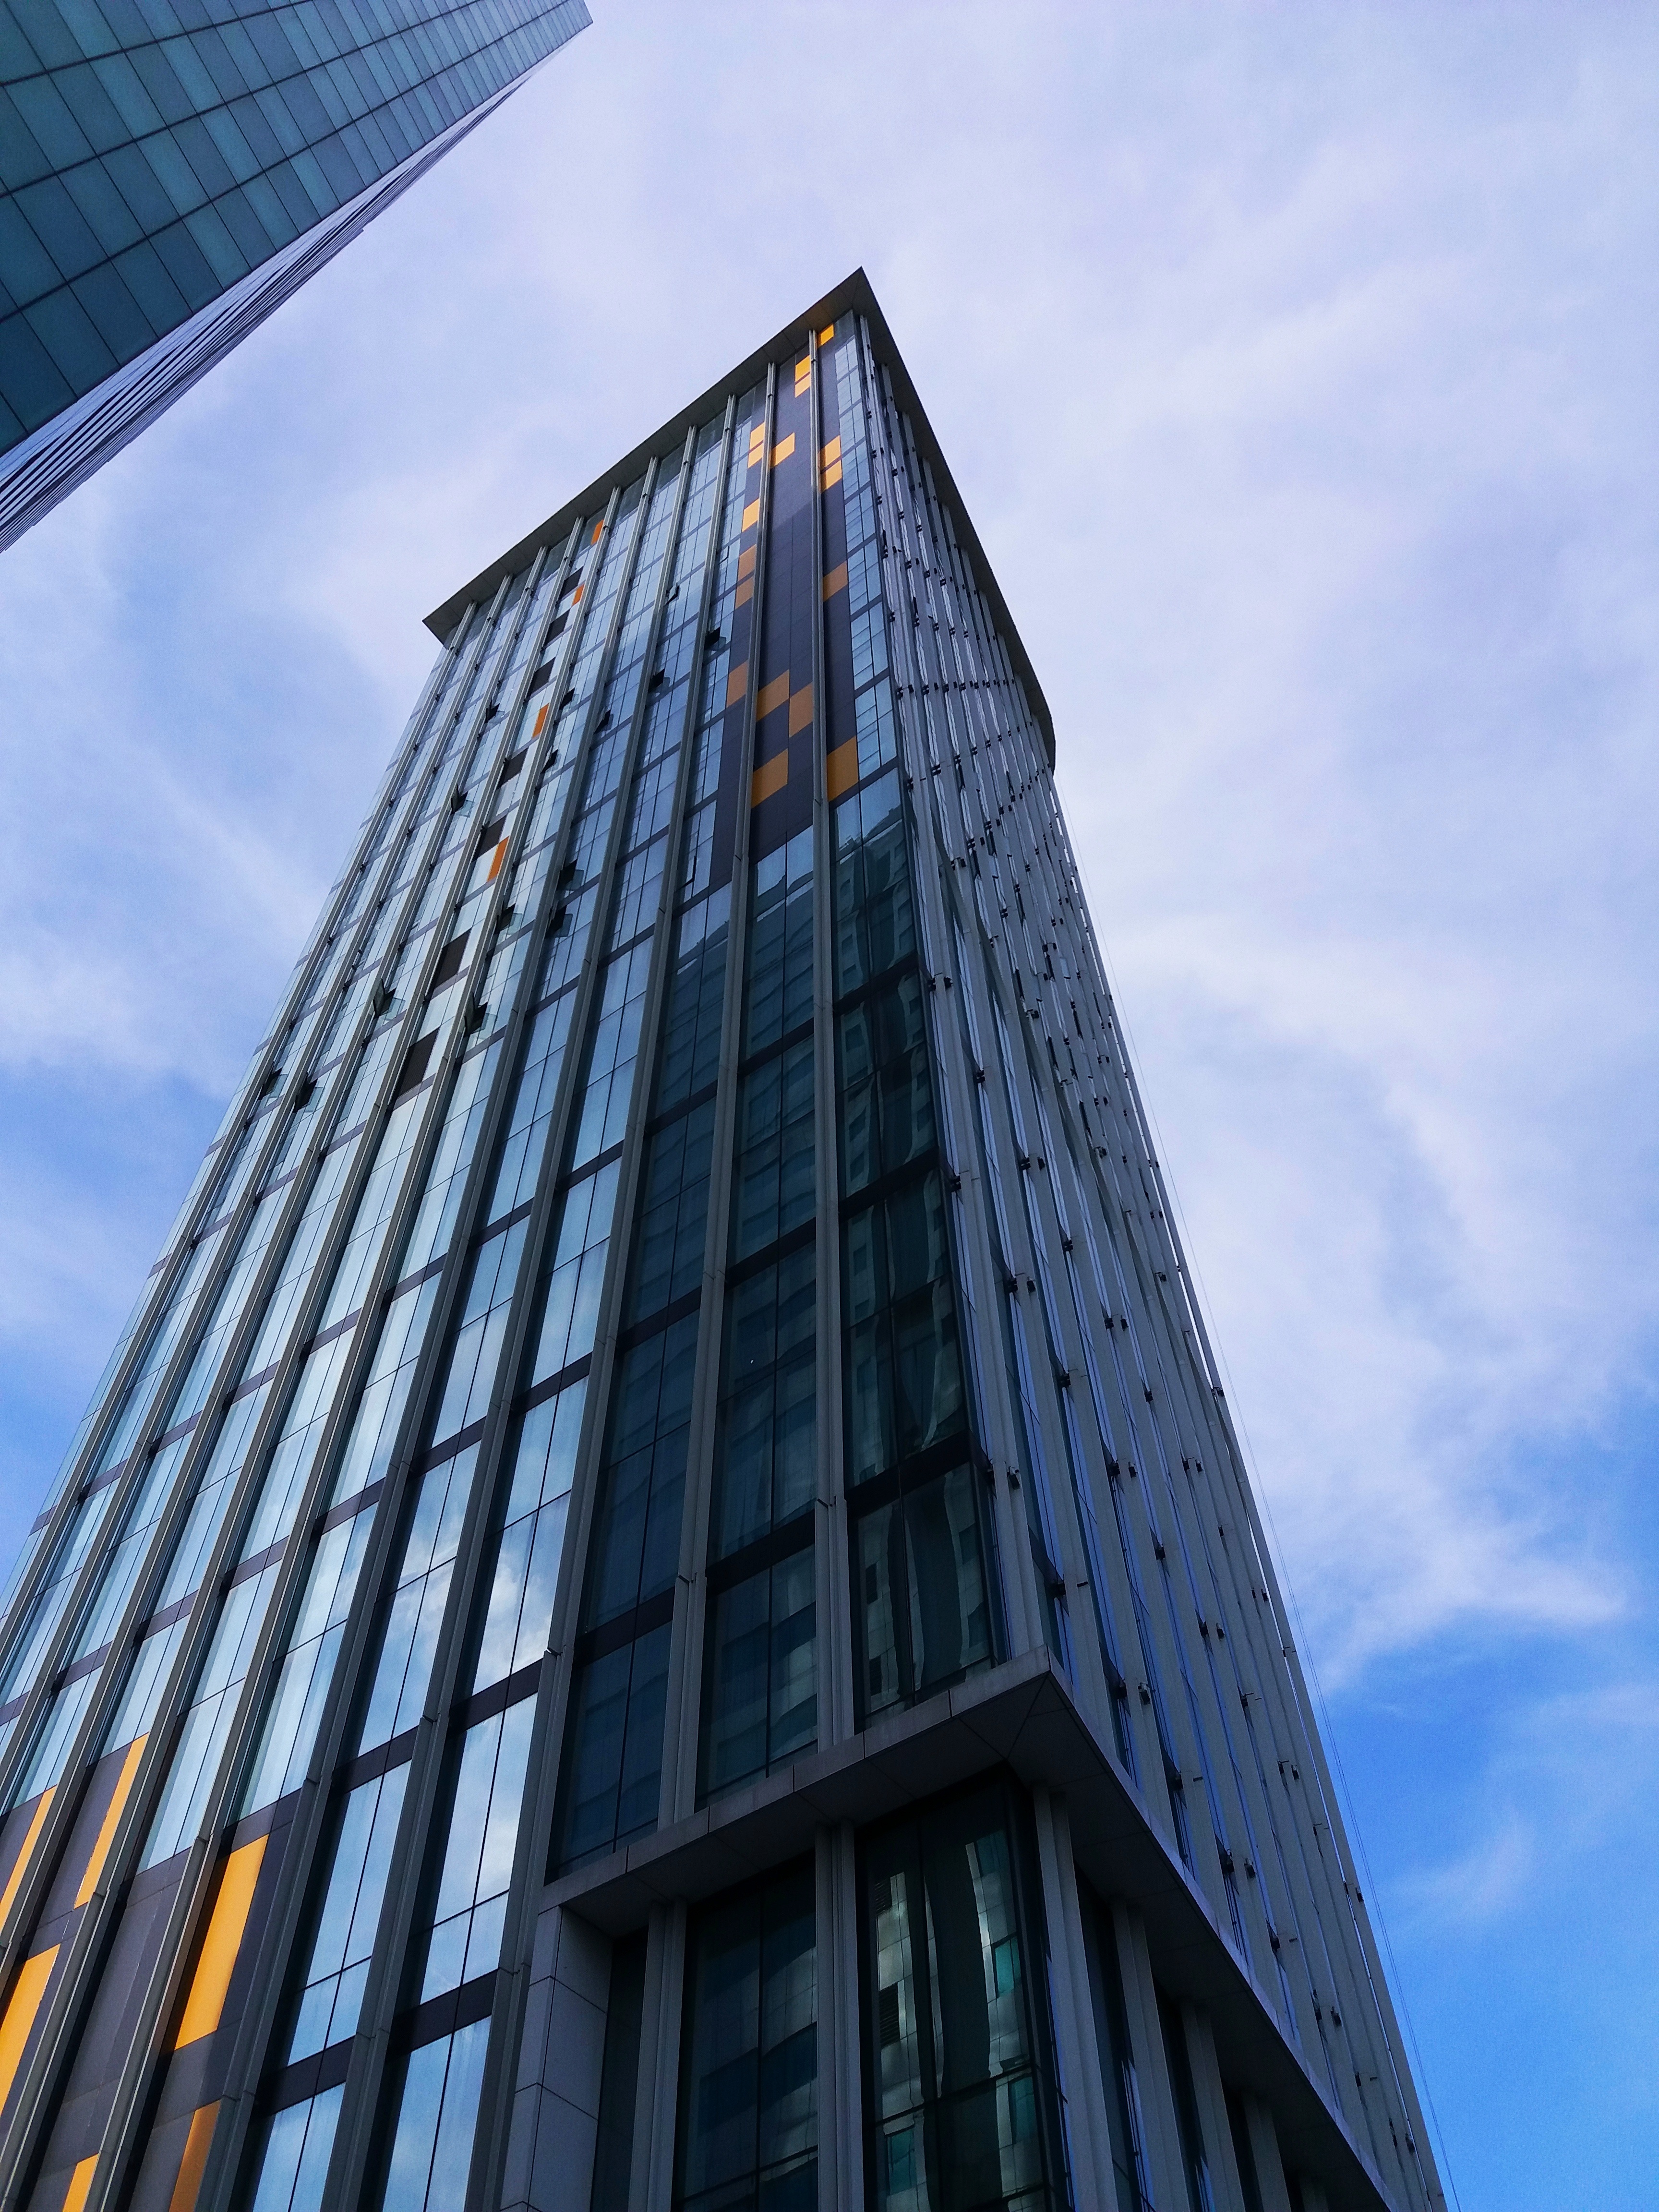
architecture, building, skyscraper, downtown, tower, landmark, facade, blue, tower block, headquarters, urban area, brutalist architecture